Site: saxony
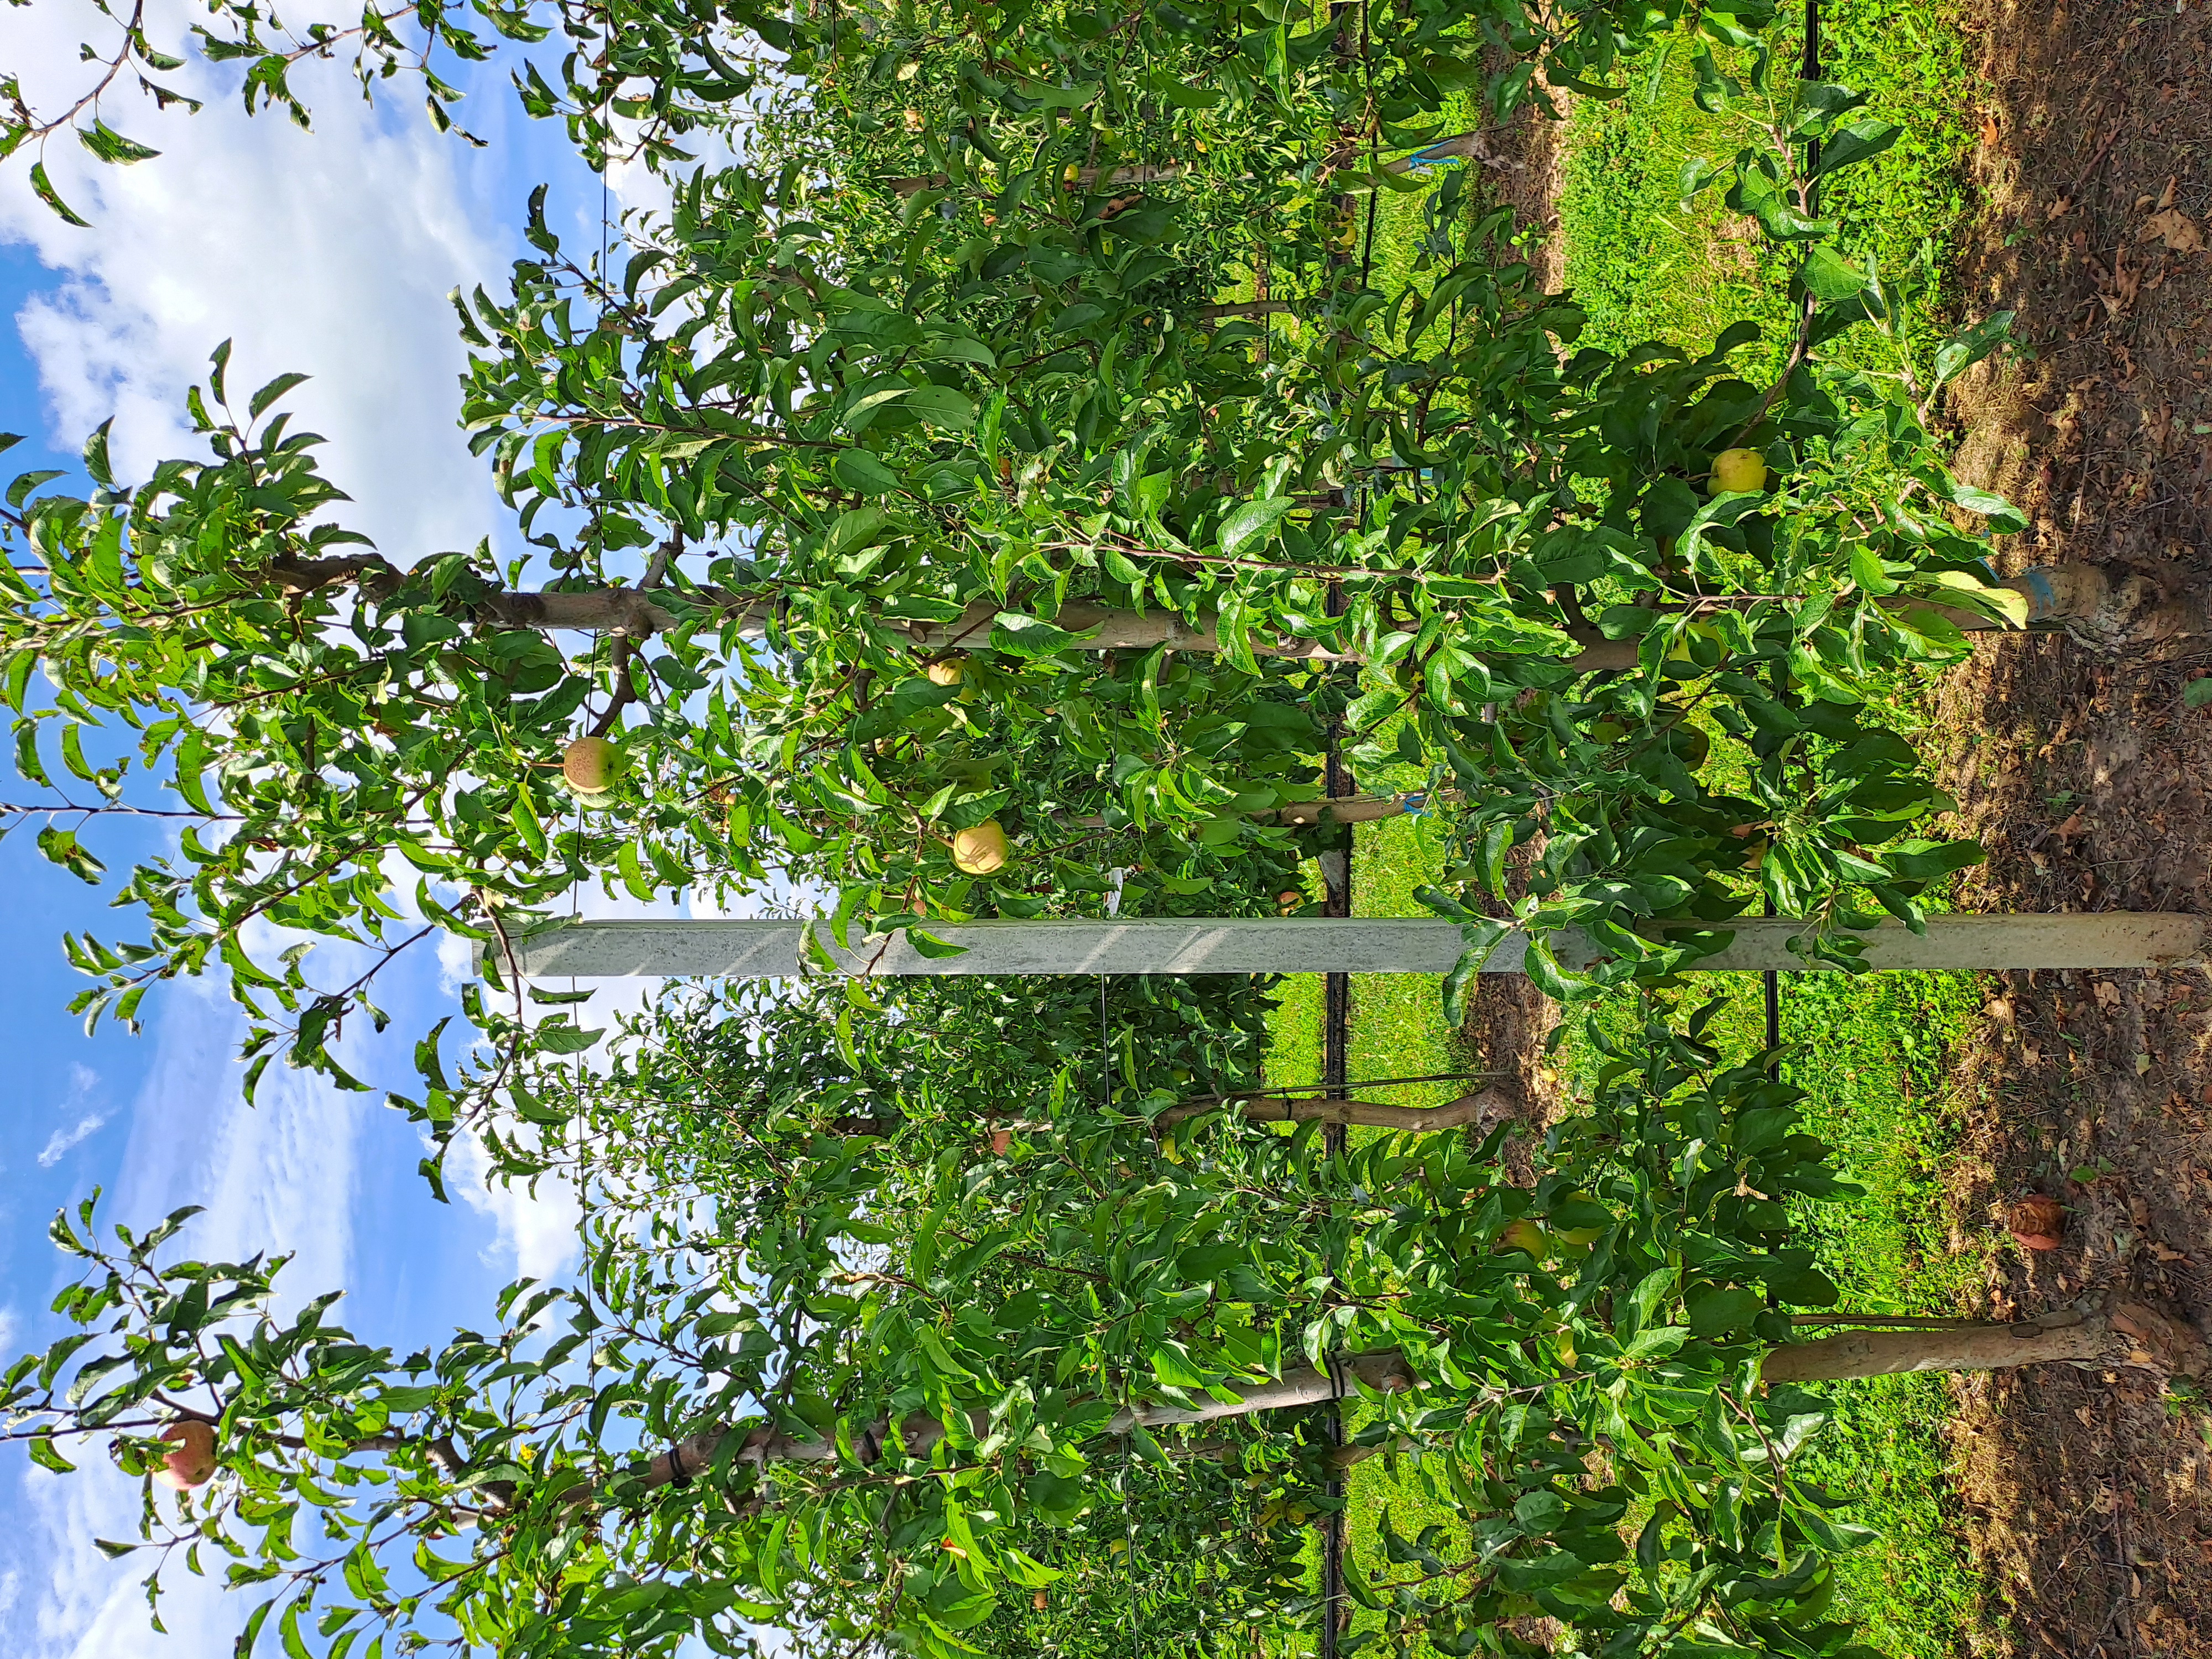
Growth stage (BBCH 85): Maturity of fruit and seed